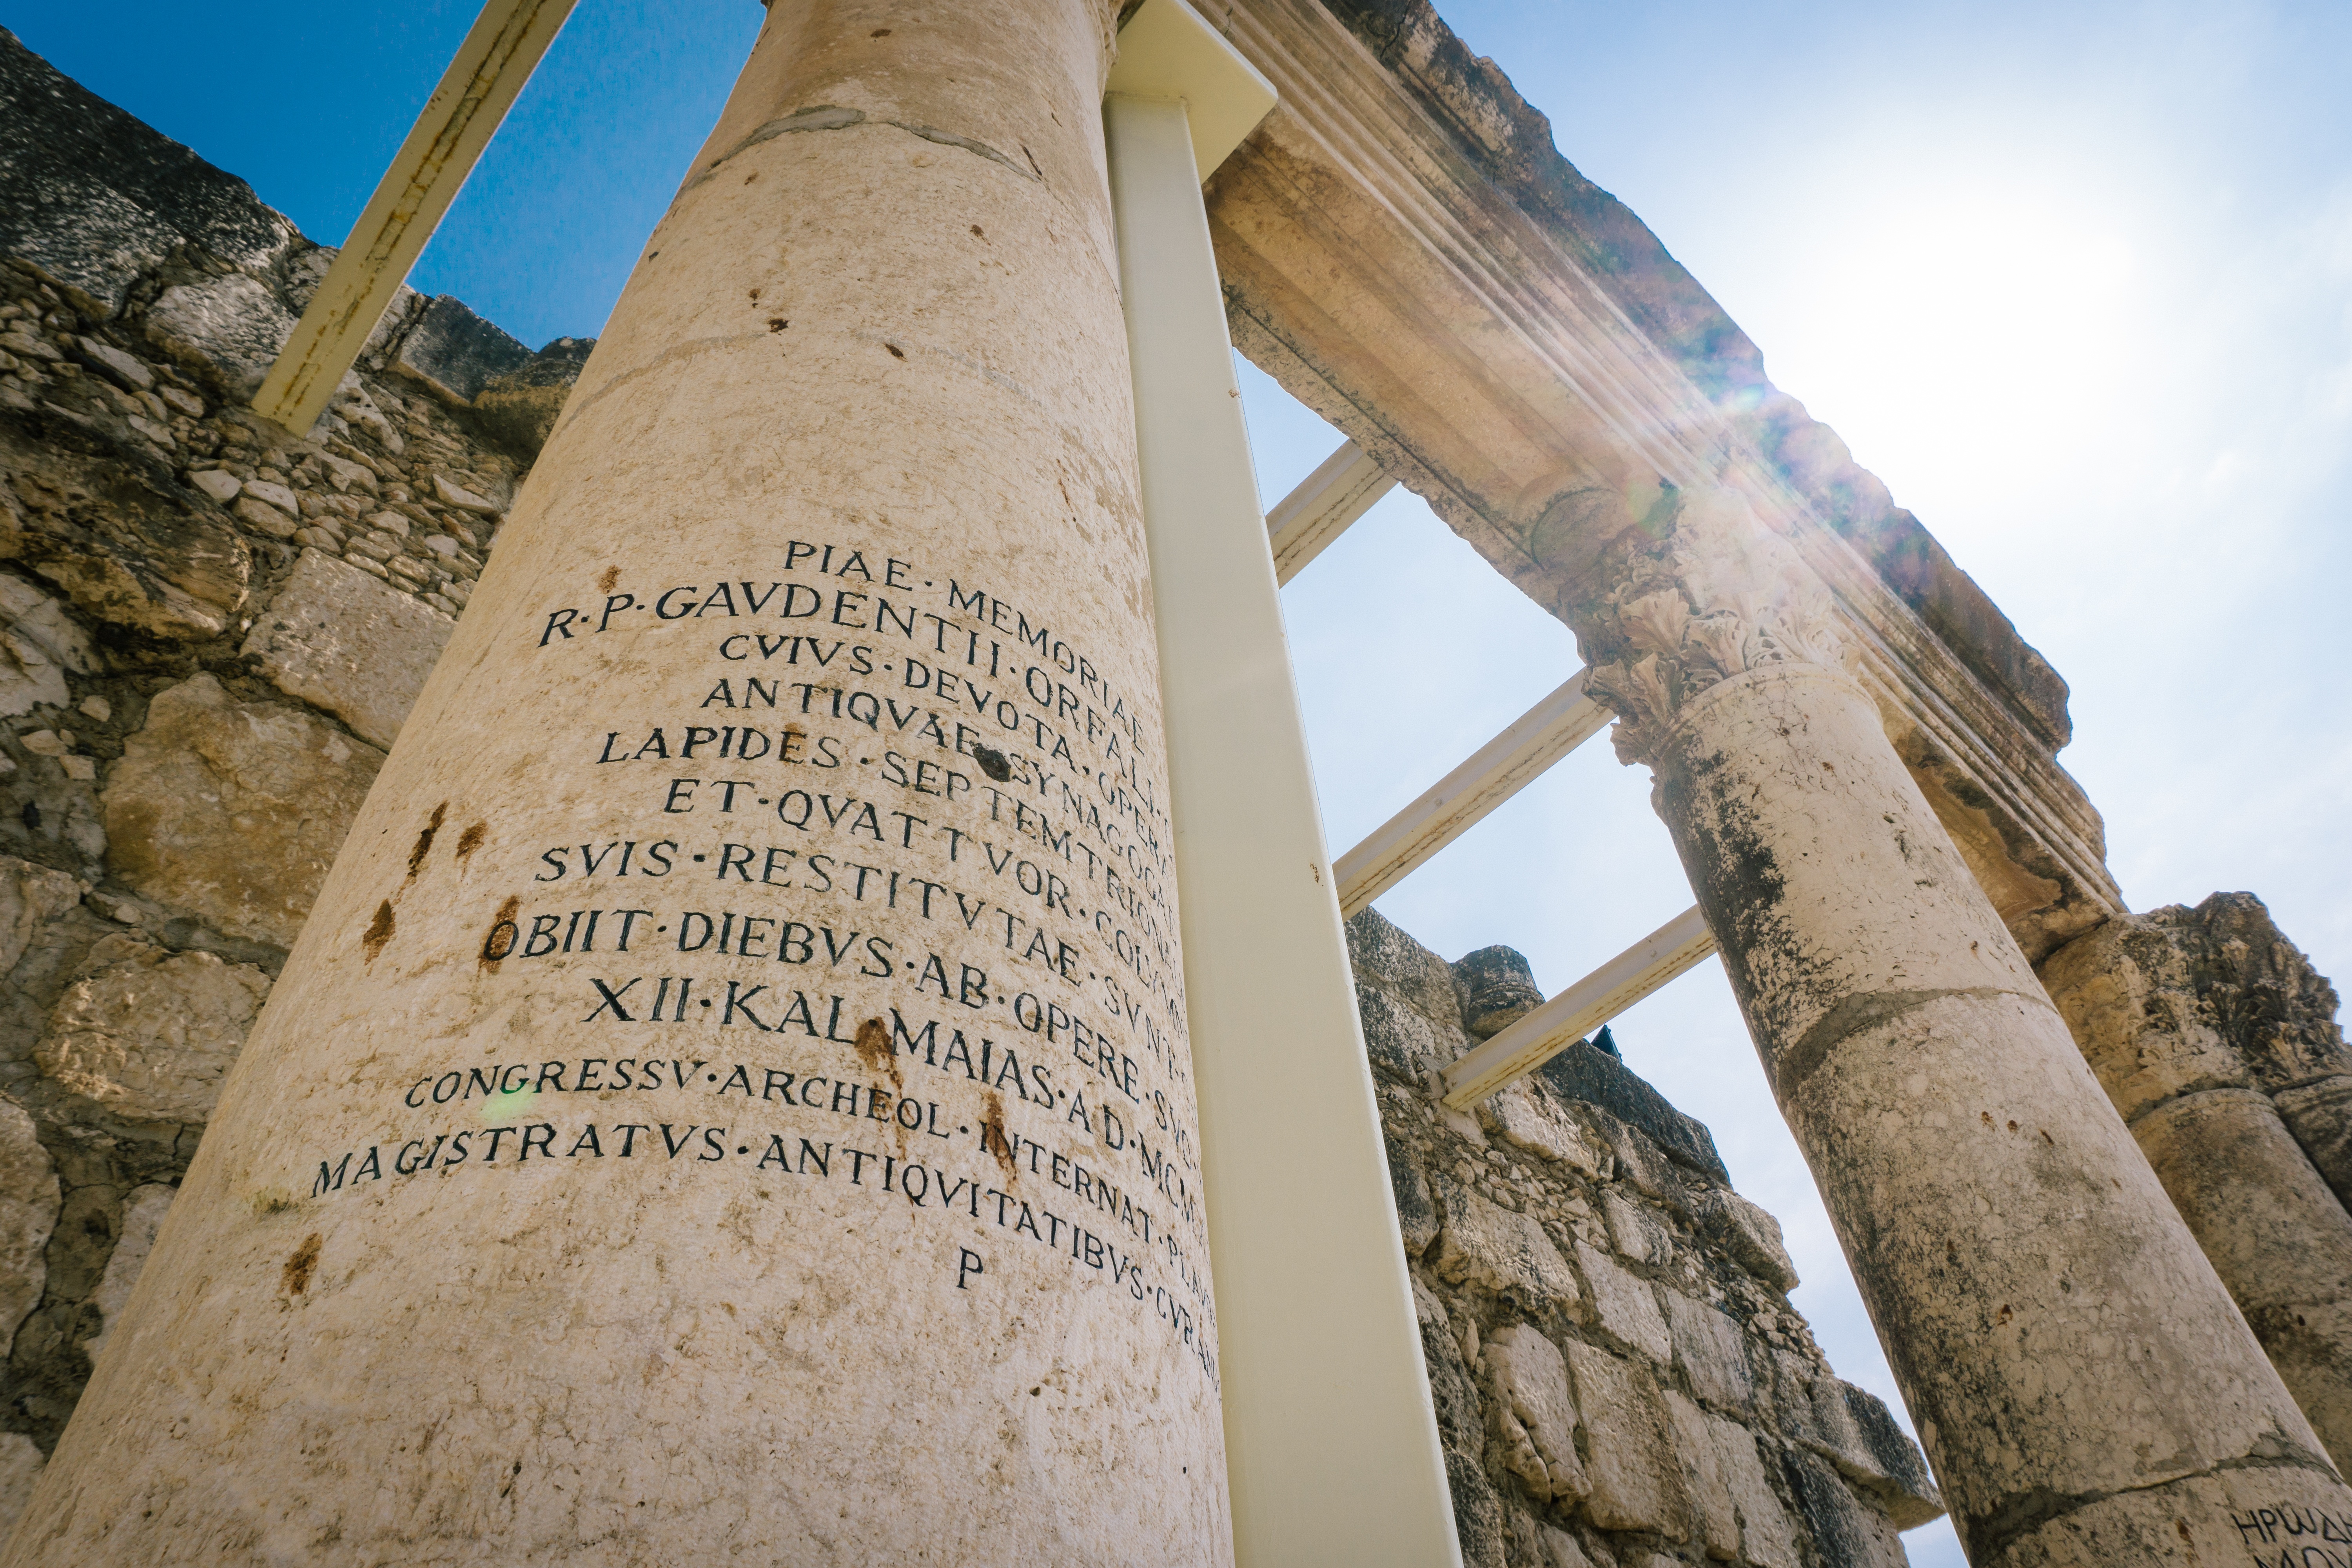
rock, structure, antique, wall, stone, monument, column, ancient, landmark, tourism, sculpture, temple, ruins, history, monolith, archaeological site, ancient history